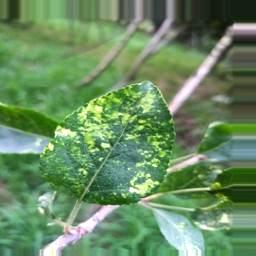
Label: Apple_Mosaic